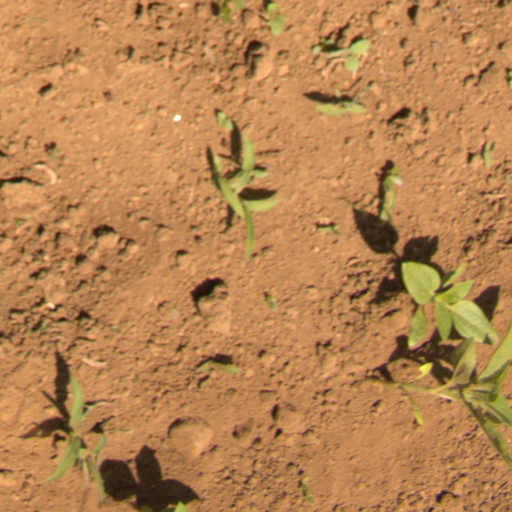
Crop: Jerusalem artichoke